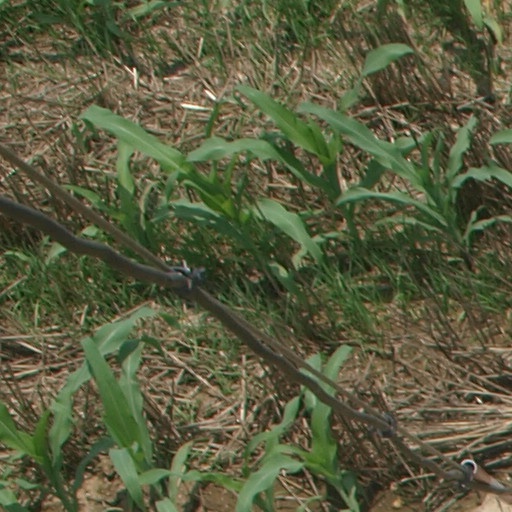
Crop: maize; corn